Club Car

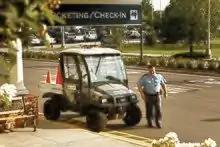
Carryall 1500 4x4 Commercial Utility Vehicle (UTV)

Club Car first began offering UTVs for golf courses by modifying golf carts with holding boxes and other accessories for increased application. They created vehicles targeted at business applications in 1985 with its Carryall II aimed at manufacturing facilities, college campuses, and providing a turf utility vehicle for golf course operations. It became the Carryall series as the company continued producing more vehicle options.